Jorie Graham

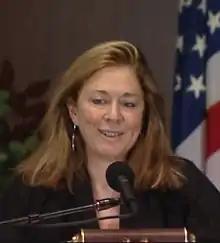
Jorie Graham, speaking at a poetry reading in 2007

Jorie Graham (born May 9, 1950) is an American poet. The Poetry Foundation called Graham "one of the most celebrated poets of the American post-war generation." She replaced poet Seamus Heaney as Boylston Professor of Rhetoric and Oratory at Harvard University, becoming the first woman to be appointed to this position. She won the Pulitzer Prize for Poetry (1996) for "The Dream of the Unified Field: Selected Poems 1974-1994" and was chancellor of the Academy of American Poets from 1997 to 2003. She won the 2013 International Nonino Prize in Italy.